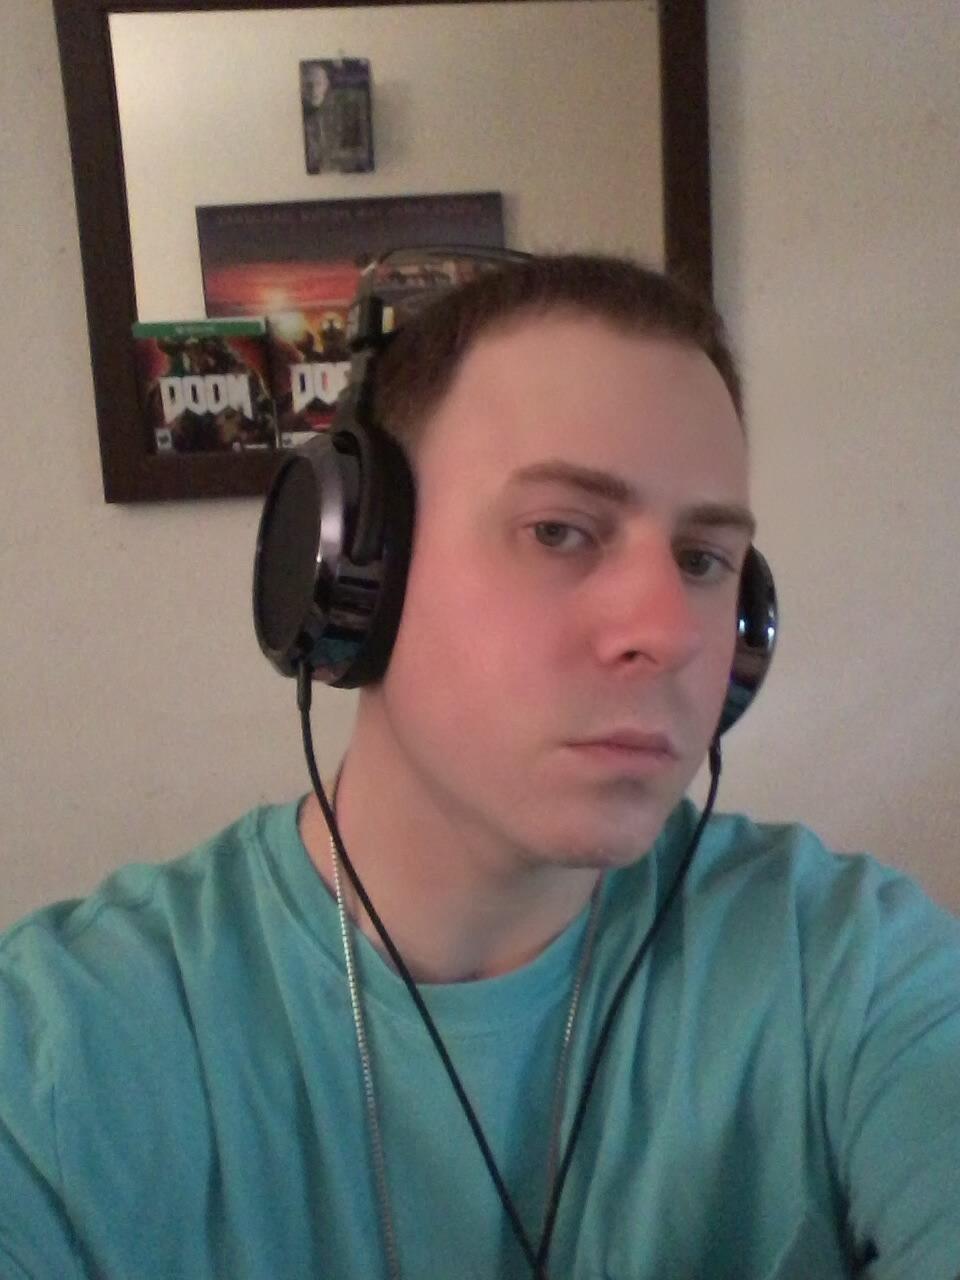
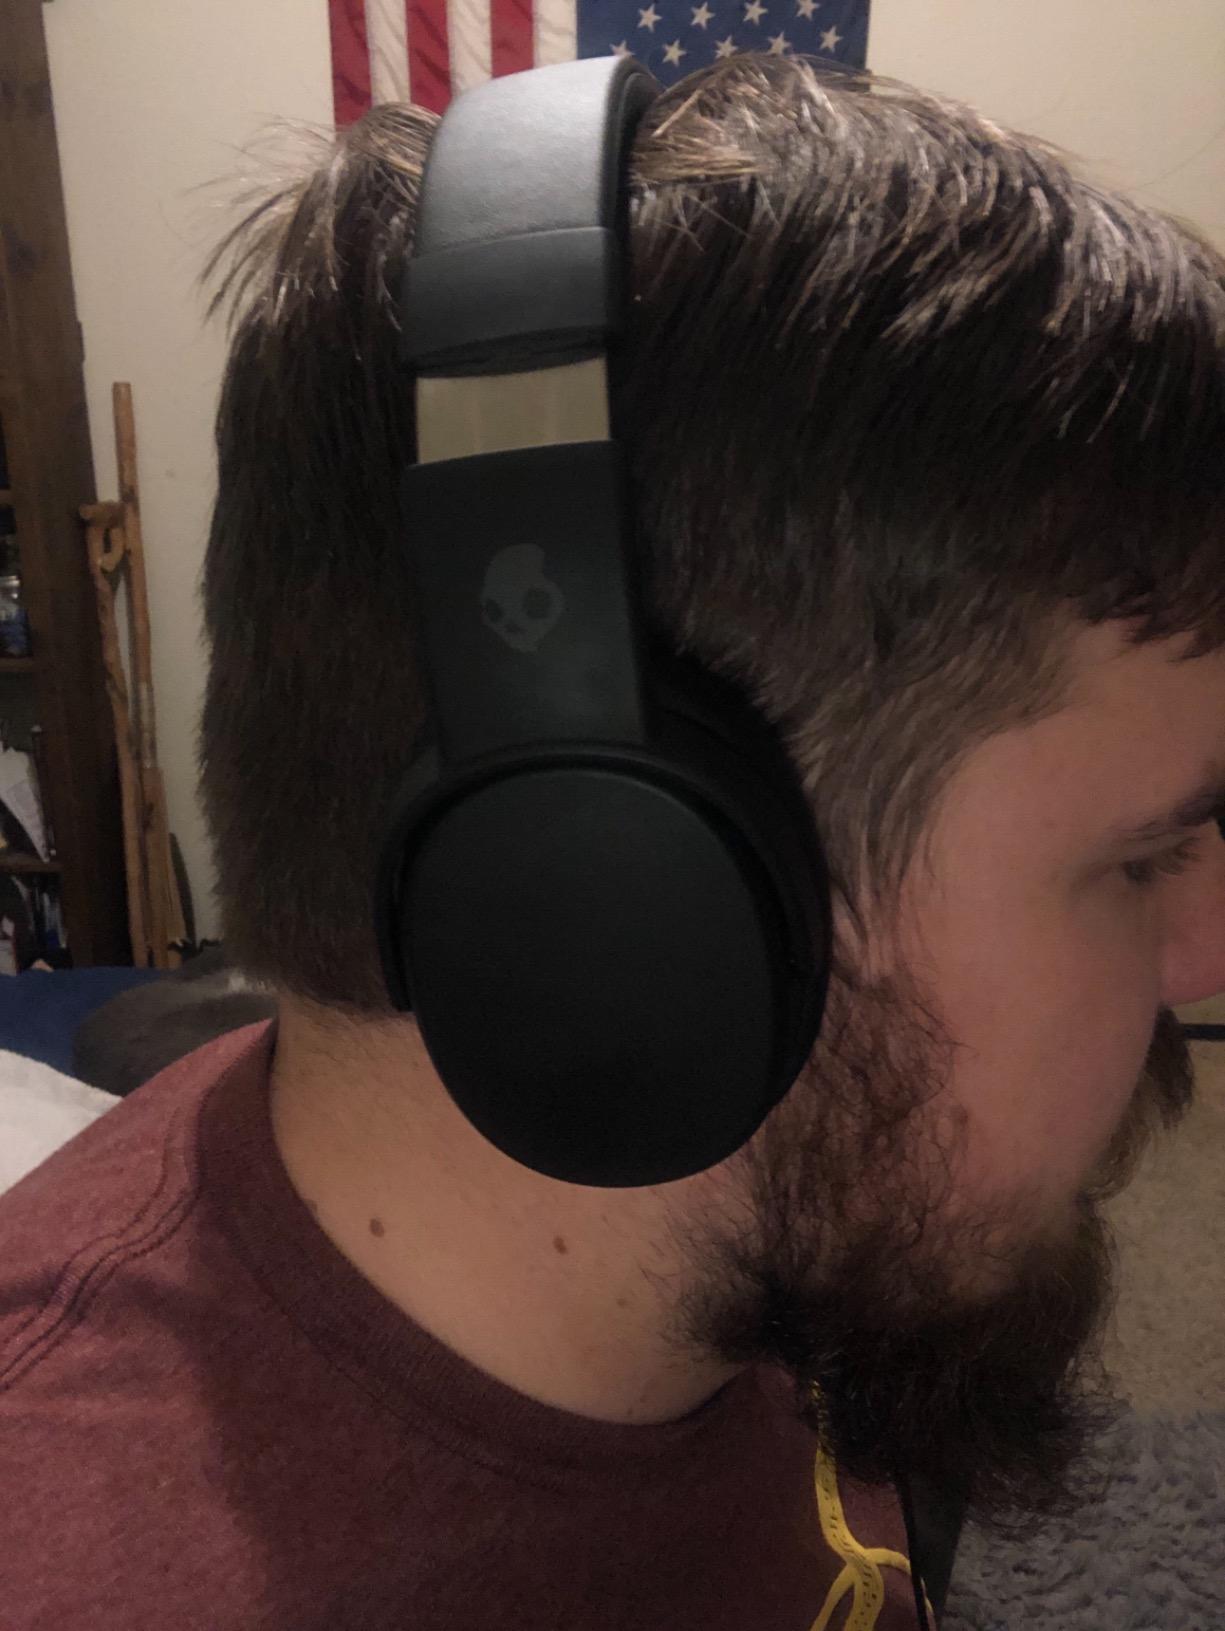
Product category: headphones
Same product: no